George Cukor

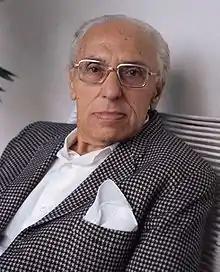
Cukor at home in 1973

It was an open secret in Hollywood that Cukor was gay, at a time when society was against it, although he was discreet about his sexual orientation and "never carried it as a pin on his lapel", as producer Joseph L. Mankiewicz put it. He was a celebrated "bon vivant" whose luxurious home was the site of weekly Sunday afternoon parties attended by closeted celebrities and the attractive young men they met in bars and gyms and brought with them. At least once, in the midst of his reign at MGM, he was arrested on vice charges, but studio executives managed to get the charges dropped and all records of it expunged, and the incident was never publicized by the press. In the late 1950s, Cukor became involved with a considerably younger man named George Towers. He financed his education at the Los Angeles State College of Applied Arts and Sciences and the University of Southern California, from which Towers graduated with a law degree in 1967. That fall Towers married a woman, and his relationship with Cukor evolved into one of father and son, and for the remainder of Cukor's life the two remained very close.